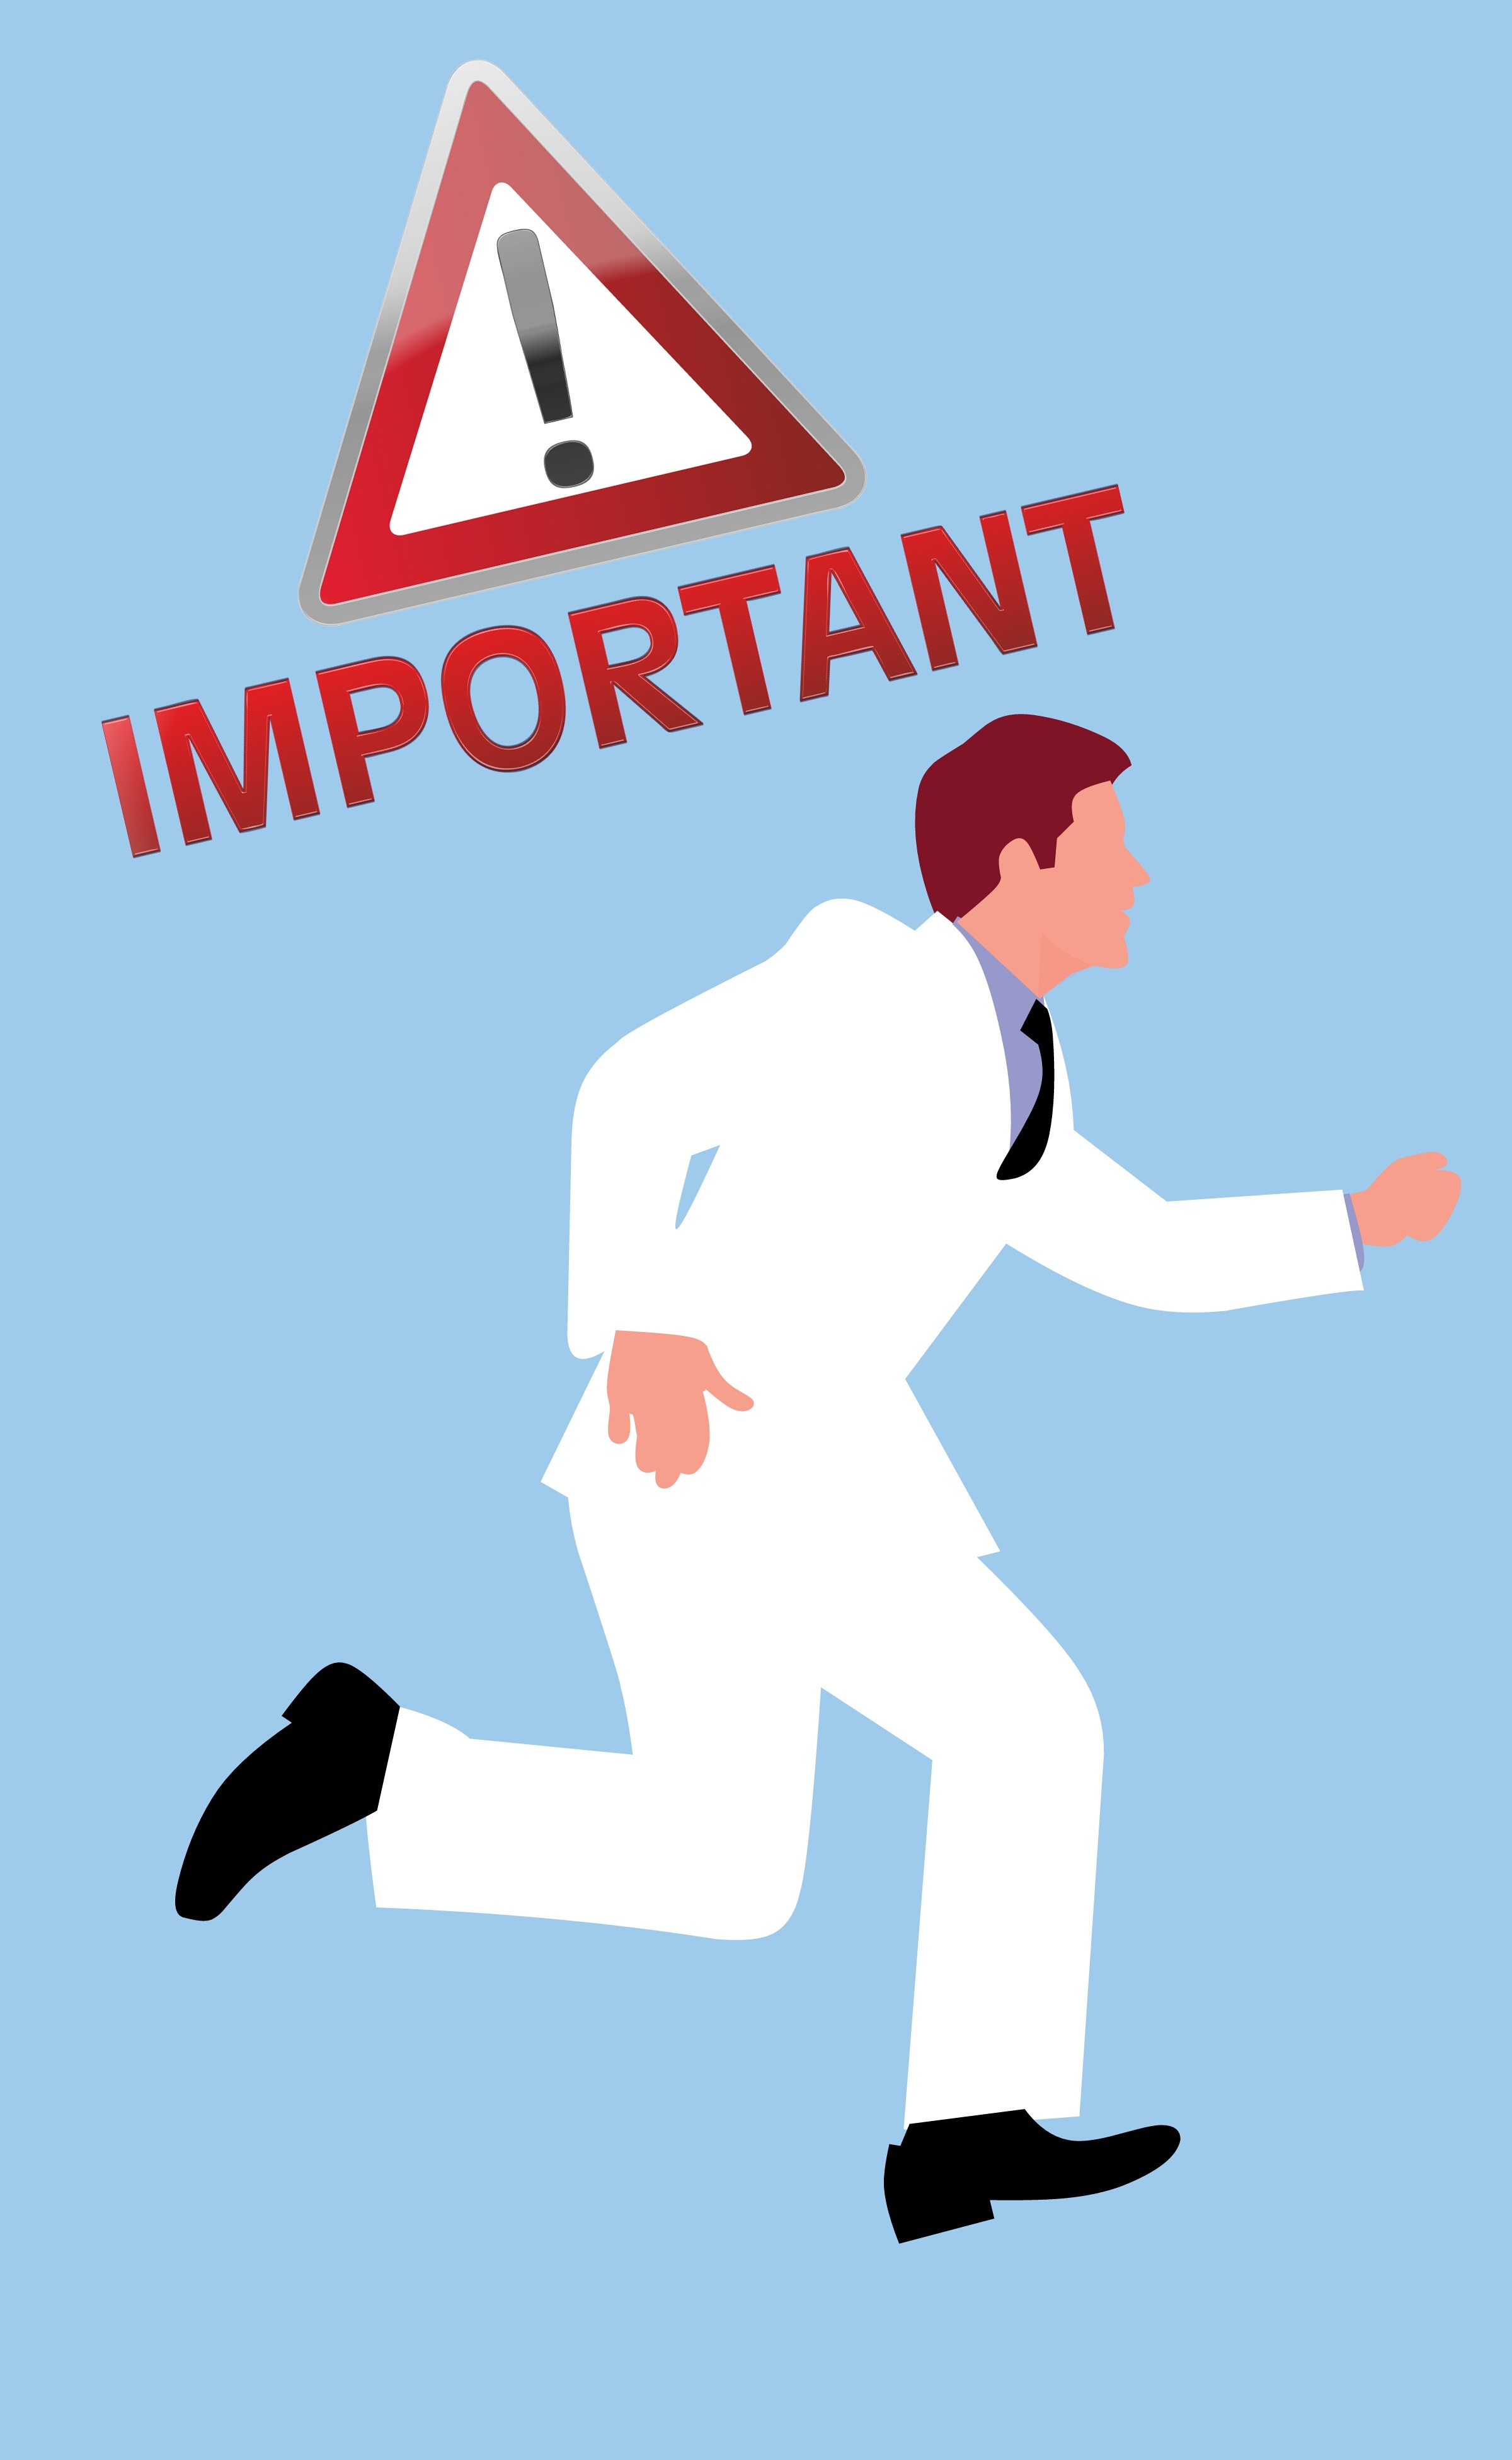
sign, caution, warning, danger, safety, hazard, risk, yellow, symbol, alert, attention, icon, beware, careful, isolated, triangle, precaution, alarm, exclamation, white, clothing, text, male, line, product, font, headgear, joint, logo, area, games, signage, clip art, human behavior, material, graphics, hand, angle, uniform, illustration, brand